France

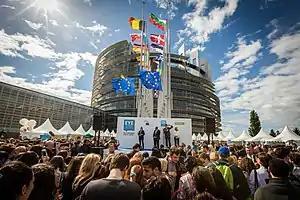
The European Parliament in Strasbourg (near the border with Germany). France is a founding member of all EU institutions.

The vast majority of France's territory and population is situated in Western Europe and is called Metropolitan France. It is bordered by the North Sea in the north, the English Channel in the northwest, the Atlantic Ocean in the west and the Mediterranean Sea in the southeast. Its land borders consist of Belgium and Luxembourg in the northeast, Germany and Switzerland in the east, Italy and Monaco in the southeast, and Andorra and Spain in the south and southwest. Except for the northeast, most of France's land borders are roughly delineated by natural boundaries and geographic features: to the south and southeast, the Pyrenees and the Alps and the Jura, respectively, and to the east, the Rhine river. Metropolitan France includes various coastal islands, of which the largest is Corsica. Metropolitan France is situated mostly between latitudes 41° and 51° N, and longitudes 6° W and 10° E, on the western edge of Europe, and thus lies within the northern temperate zone. Its continental part covers about 1000 km from north to south and from east to west.